Answer in natural language. Considering the relative positions, where is walnut wood open shelving unit with respect to blue two-seater sofa with green and blue cushions? Choose between the following options: right or left
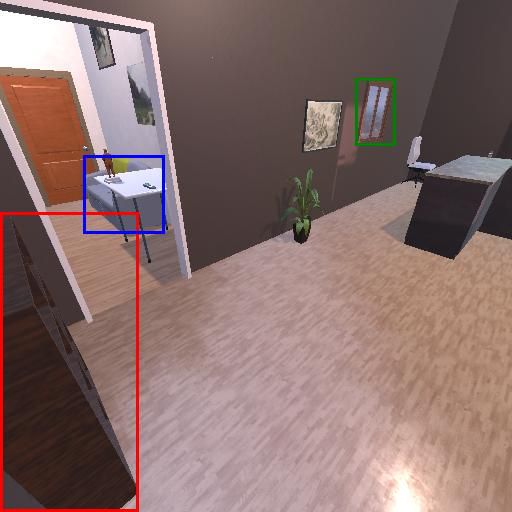
<answer>right</answer>